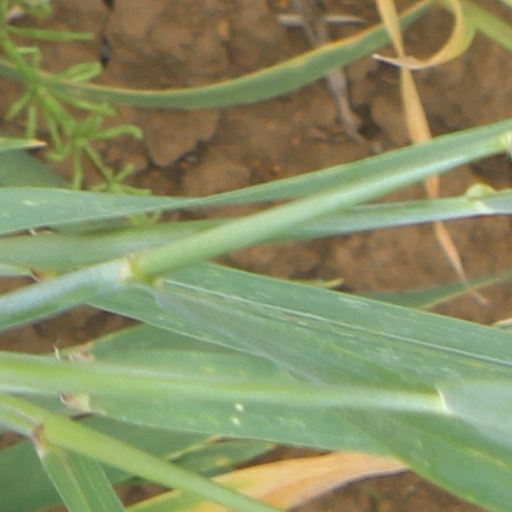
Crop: wheat